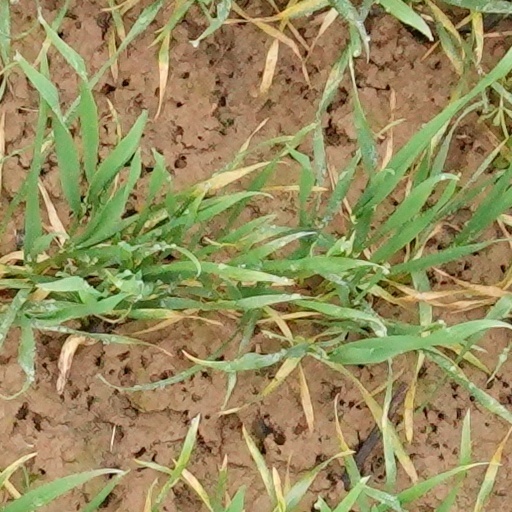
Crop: wheat